Speckled hummingbird

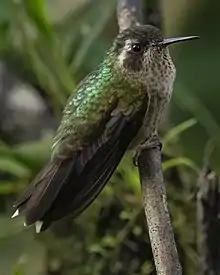
Speckled hummingbird in Bellavista Cloud Forest Reserve, Ecuador

The speckled hummingbird (Adelomyia melanogenys) is a species of hummingbird. It is the only member of the genus Adelomyia. It inhabits Neotropical montane cloud forests at elevations of 1,000–2,500 meters and is confined to the Andes of Argentina, Bolivia, Peru, Ecuador, Colombia and Venezuela; as well as to some isolated montane forests in western Ecuador and Venezuela. In Ecuador, it ranges across both the eastern and western slopes of the Andes and occupies a broad altitudinal range from subtropical forests (1400 m) to cloud forests (3000 m). In addition, one isolated population inhabits the Chongón Colonche cordillera in the coastal evergreen montane forest (600 m) located ca. 130 km away from the Andes.